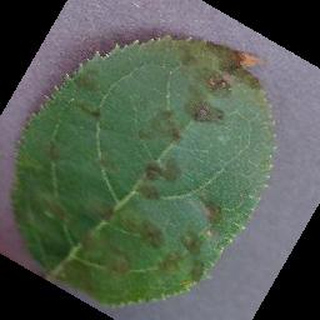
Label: apple_apple_scab